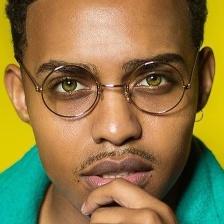
Label: faces